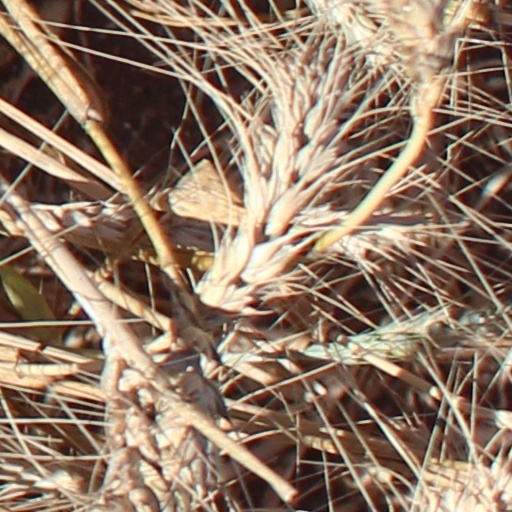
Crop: wheat